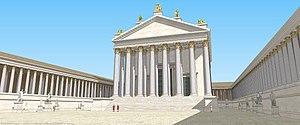
Restitution du Capitole de Narbonne
Narbonne est une commune française située dans le département de l'Aude, en région Occitanie. La commune est traversée par le canal de la Robine, classé au patrimoine mondial de l'humanité de l'UNESCO depuis 1996.